Argentino de Quilmes

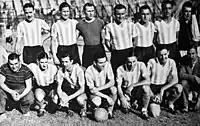
The 1938 team that promoted to Primera División in 1938.

In 1902 Argentino affiliated to Argentine Football Association and began participating in the domestic championships, making its debut in Primera División in 1912. The team lasted there until 1918 when it was relegated to the second division.